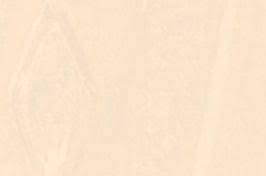
Iron Strike - Warming Shelves, Ivory White, CI1508 WS-CI158-2
Iron Strike - Warming Shelves, Ivory White, CI1508 WS-CI158-2 Product Details Looking for a way to keep your food warm during the colder months ? Check out our selection of warming shelves ! Made from durable materials and available in a variety of colors , our warming shelves are the perfect way to keep your food warm and your kitchen looking great . Heating your home with a freestanding stove or fireplace insert is a way of life. Make the most of that warmth with IronStrike, where quality and comfort are our standard. With our industry-leading workmanship, you’ll be enjoying convenient and dependable heat for life.
Brand: IronStrike
Category: Home & Garden > Fireplace & Wood Stove Accessories > Log Rack & Carrier Accessories > Adjustable Shelves